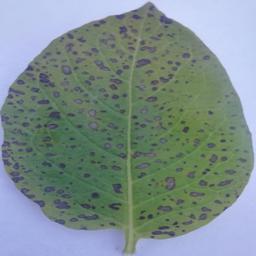
Etiqueta: Tizon_Temprano